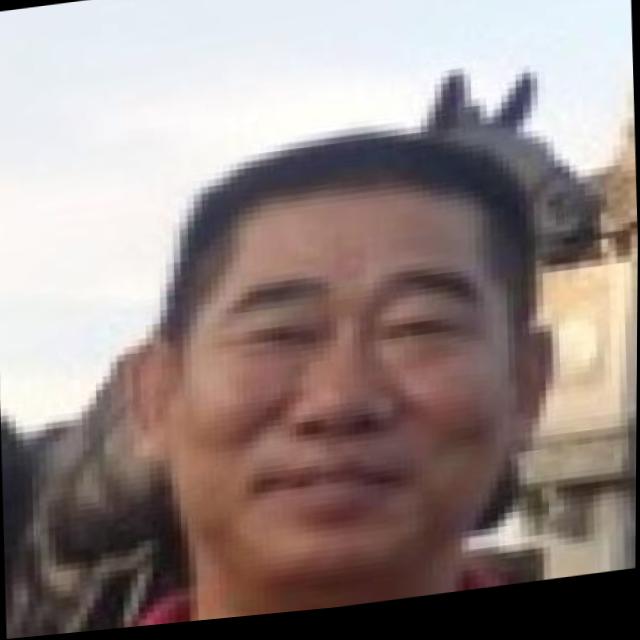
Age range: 45-64